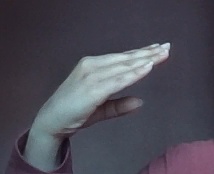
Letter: jeem